Betty Ford

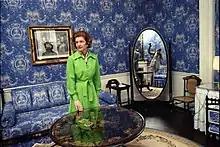
Ford viewing the Queen's Sitting Room during a Tour of the White House, 1977

The Fords were among the more openly affectionate first couples in United States history. Neither was shy about their mutual love and equal respect, and they were known to have a strong personal and political partnership. This open affection was evident from the beginning of Gerald Ford's presidency. Ford was observed audibly telling her husband "I love you" following a kiss they shared right after he was sworn in as president. Later that day, President Ford was caught momentarily patting Betty's buttocks before the press gathered outside of their Virginia residence. Weeks later, when the Fords moved from their Virginia residence into the White House their king size bed was photographed being moved into the White House, which prompted Betty to quip that they had been outed for breaking the tradition of first couples keeping separate bedrooms in the White House. Early into her time in the White House, during a televised tour of the White House, Ford once again noted that she and her husband shared the same bed. In a 1975 interview with "McCall's", Ford remarked that she was asked just about everything, except for how often she and the president had sex. "And if they'd asked me that I would have told them," she said, adding that her response would be, "as often as possible."